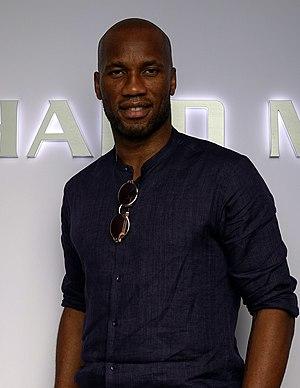
Didier Drogba au Chantilly Arts &amp